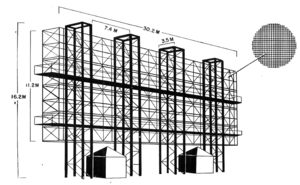
Mammut radar
FuMG-41/42 ”Mammut”, Luftwaffe-version med fire master.
Mammut var en tysk militærradar, der blev anvendt under 2. Verdenskrig, også i Danmark.